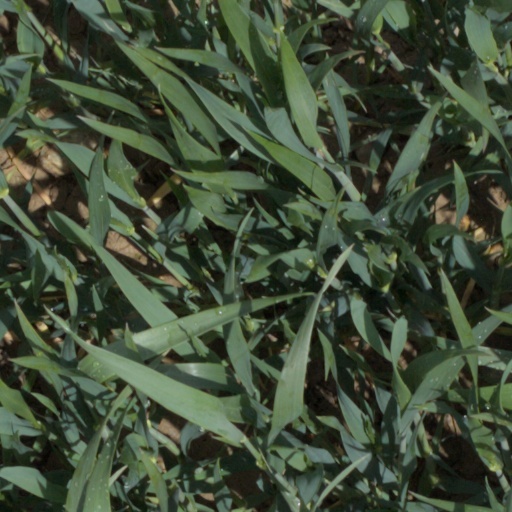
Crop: wheat